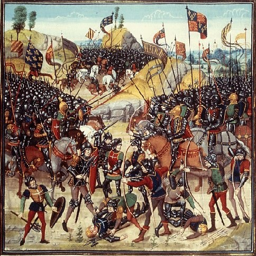
battle , was a decisive victory during military conflict .